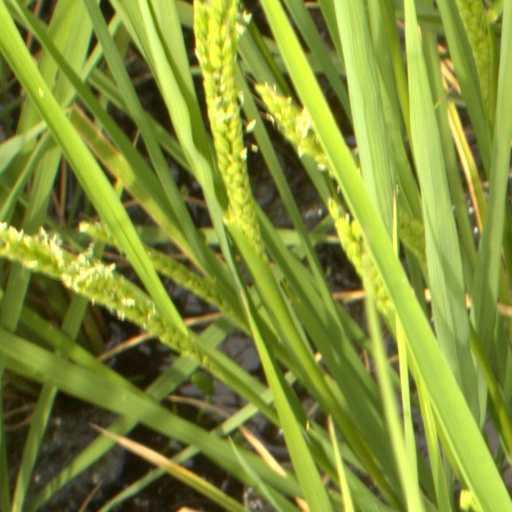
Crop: rice